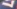
Number: 7